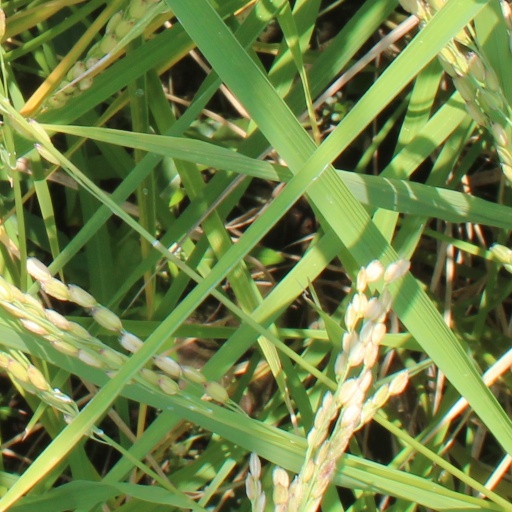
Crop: rice